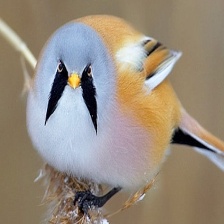
Species: BEARDED REEDLING
Scientific name: PANURUS BIARMICUS